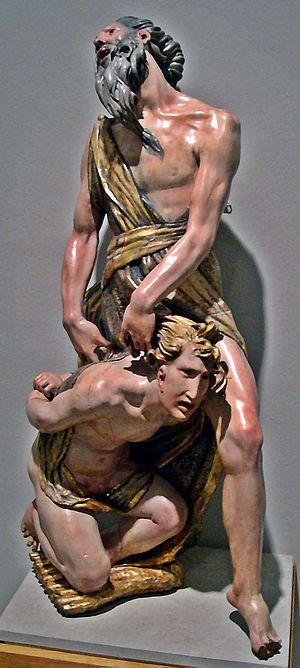
Le sacrifice d'Isaac, sculpture polychromée en bois, partie du retable de le monastère de Saint Benoît, à Valladolid (l'Espagne), maintenant exposée à le Museo Nacional de Escultura de Valladolid Berruguete, Alonso González de